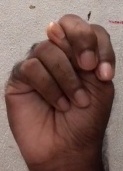
ASL sign: N